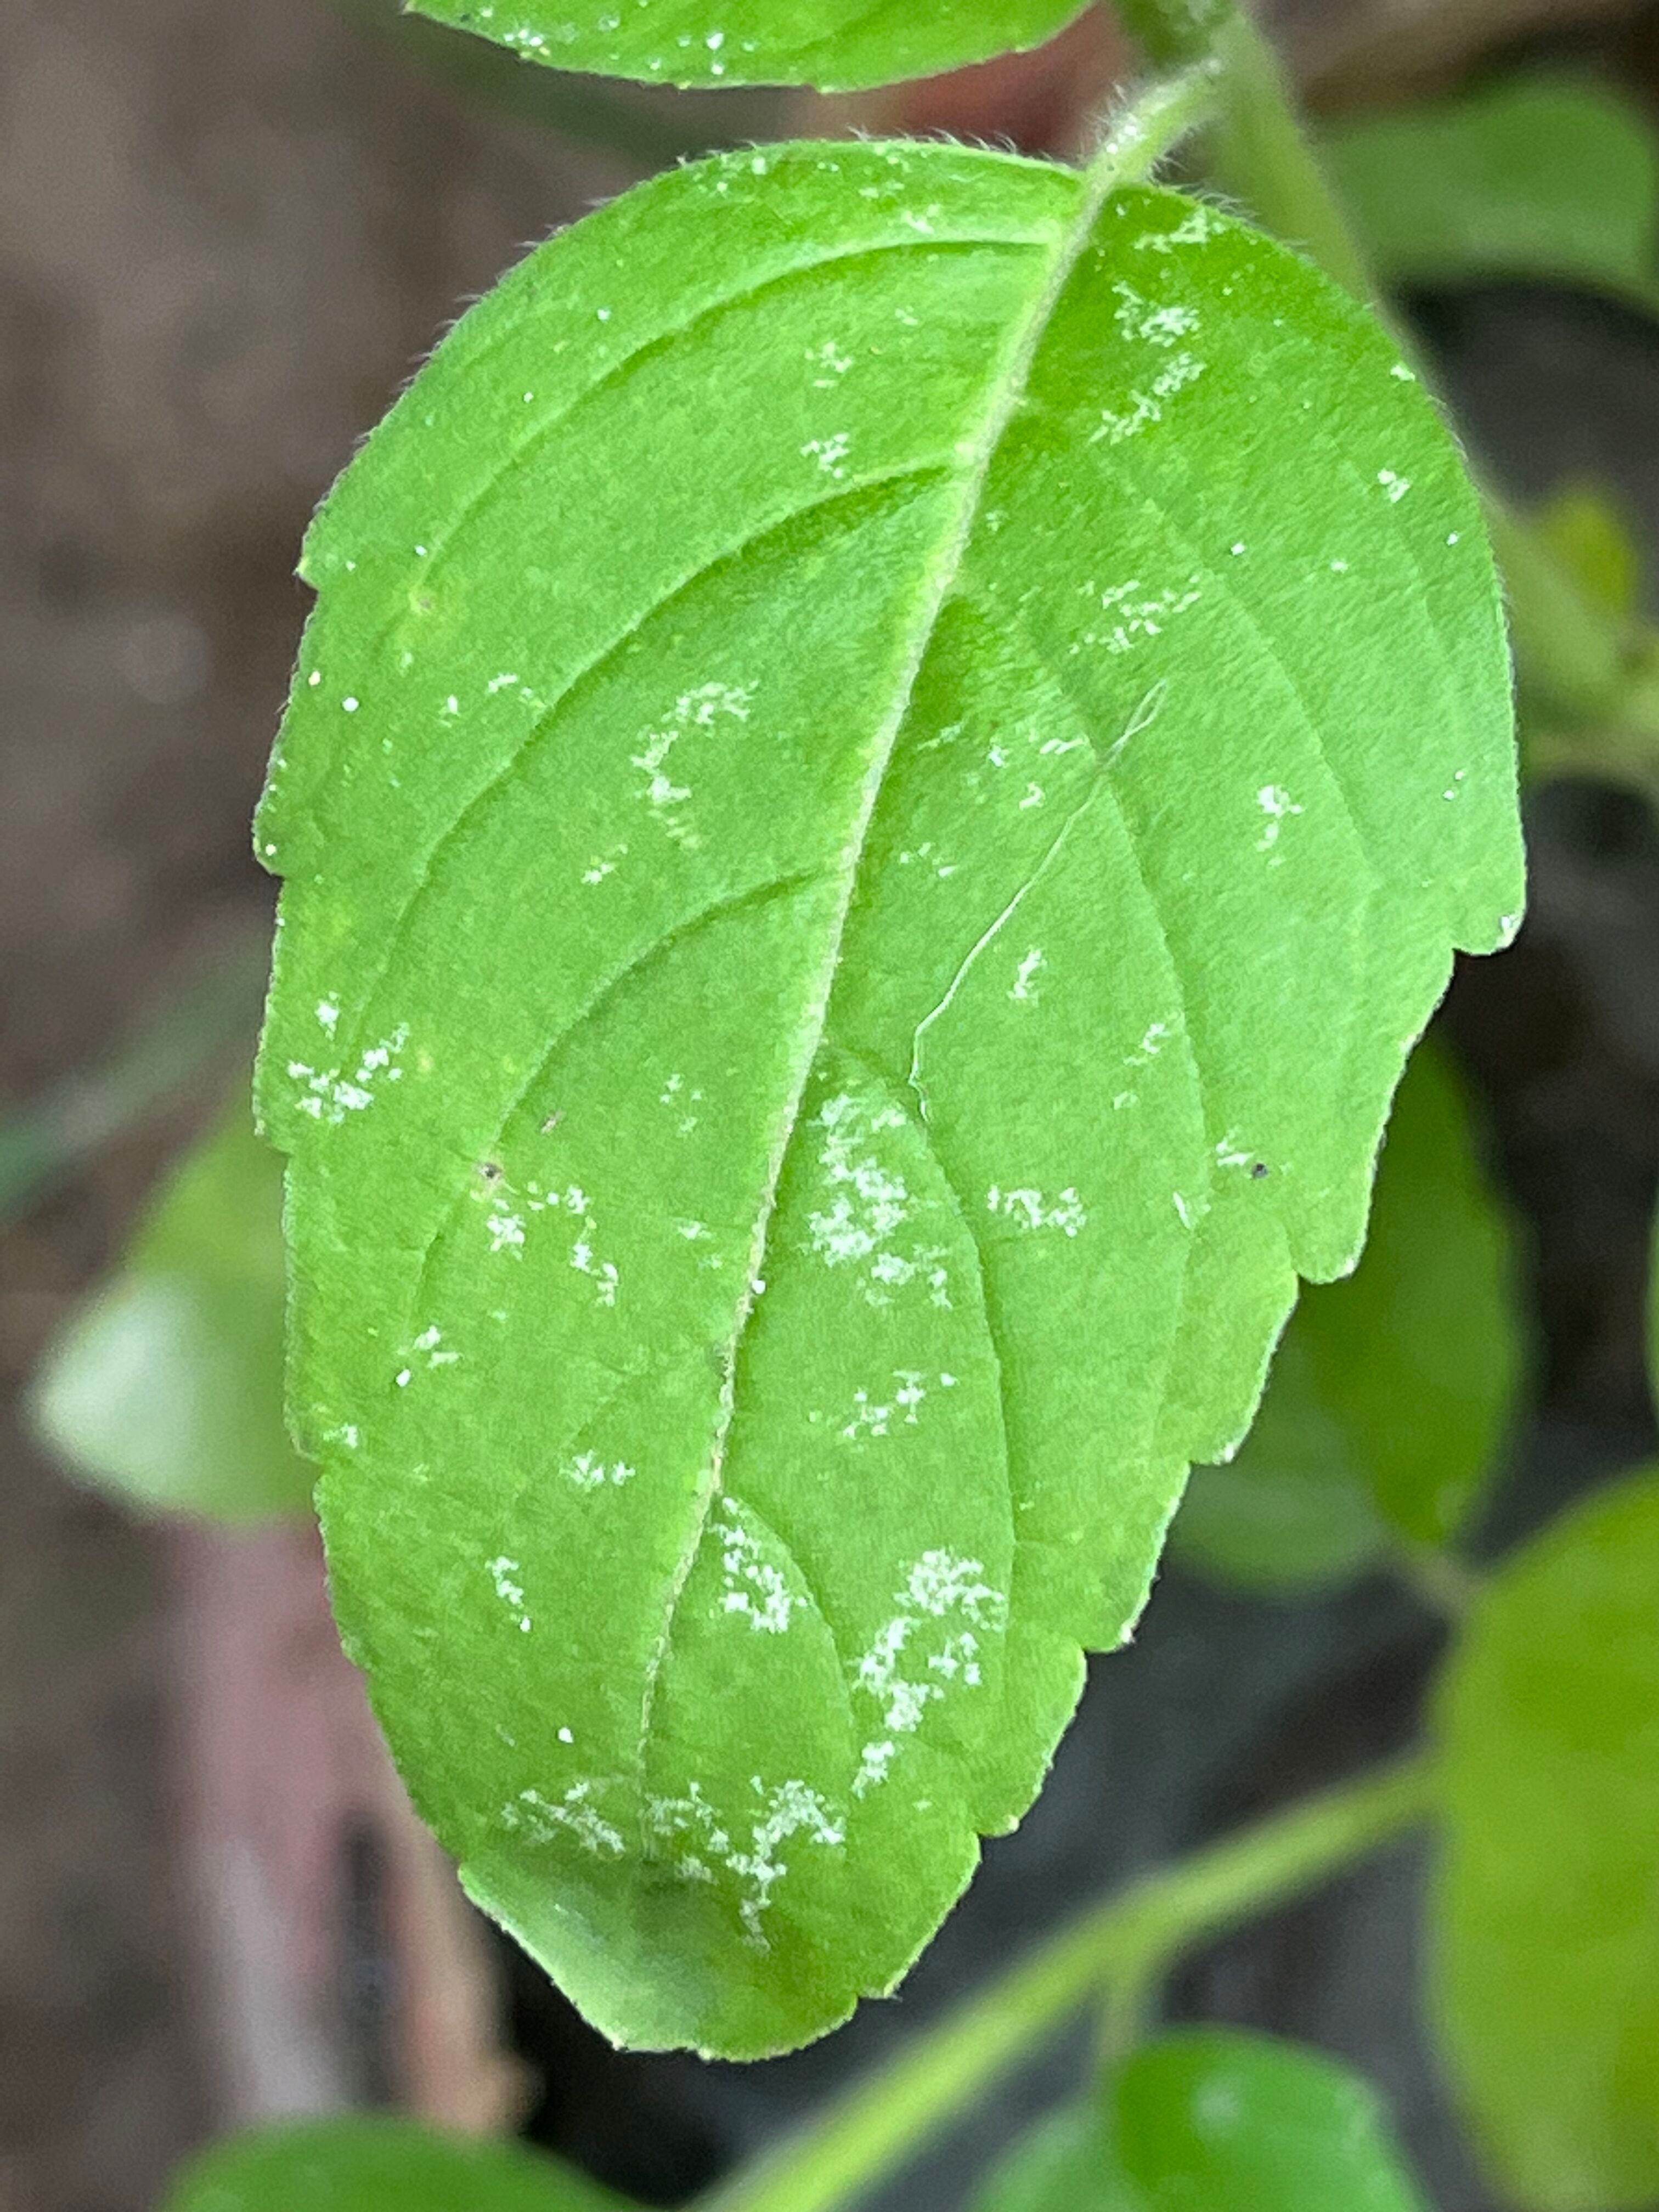
Plant species: ocimum-tenuiflorum